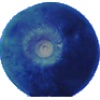
Label: huckleberry